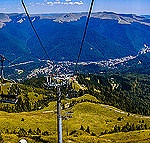
Label: mountain